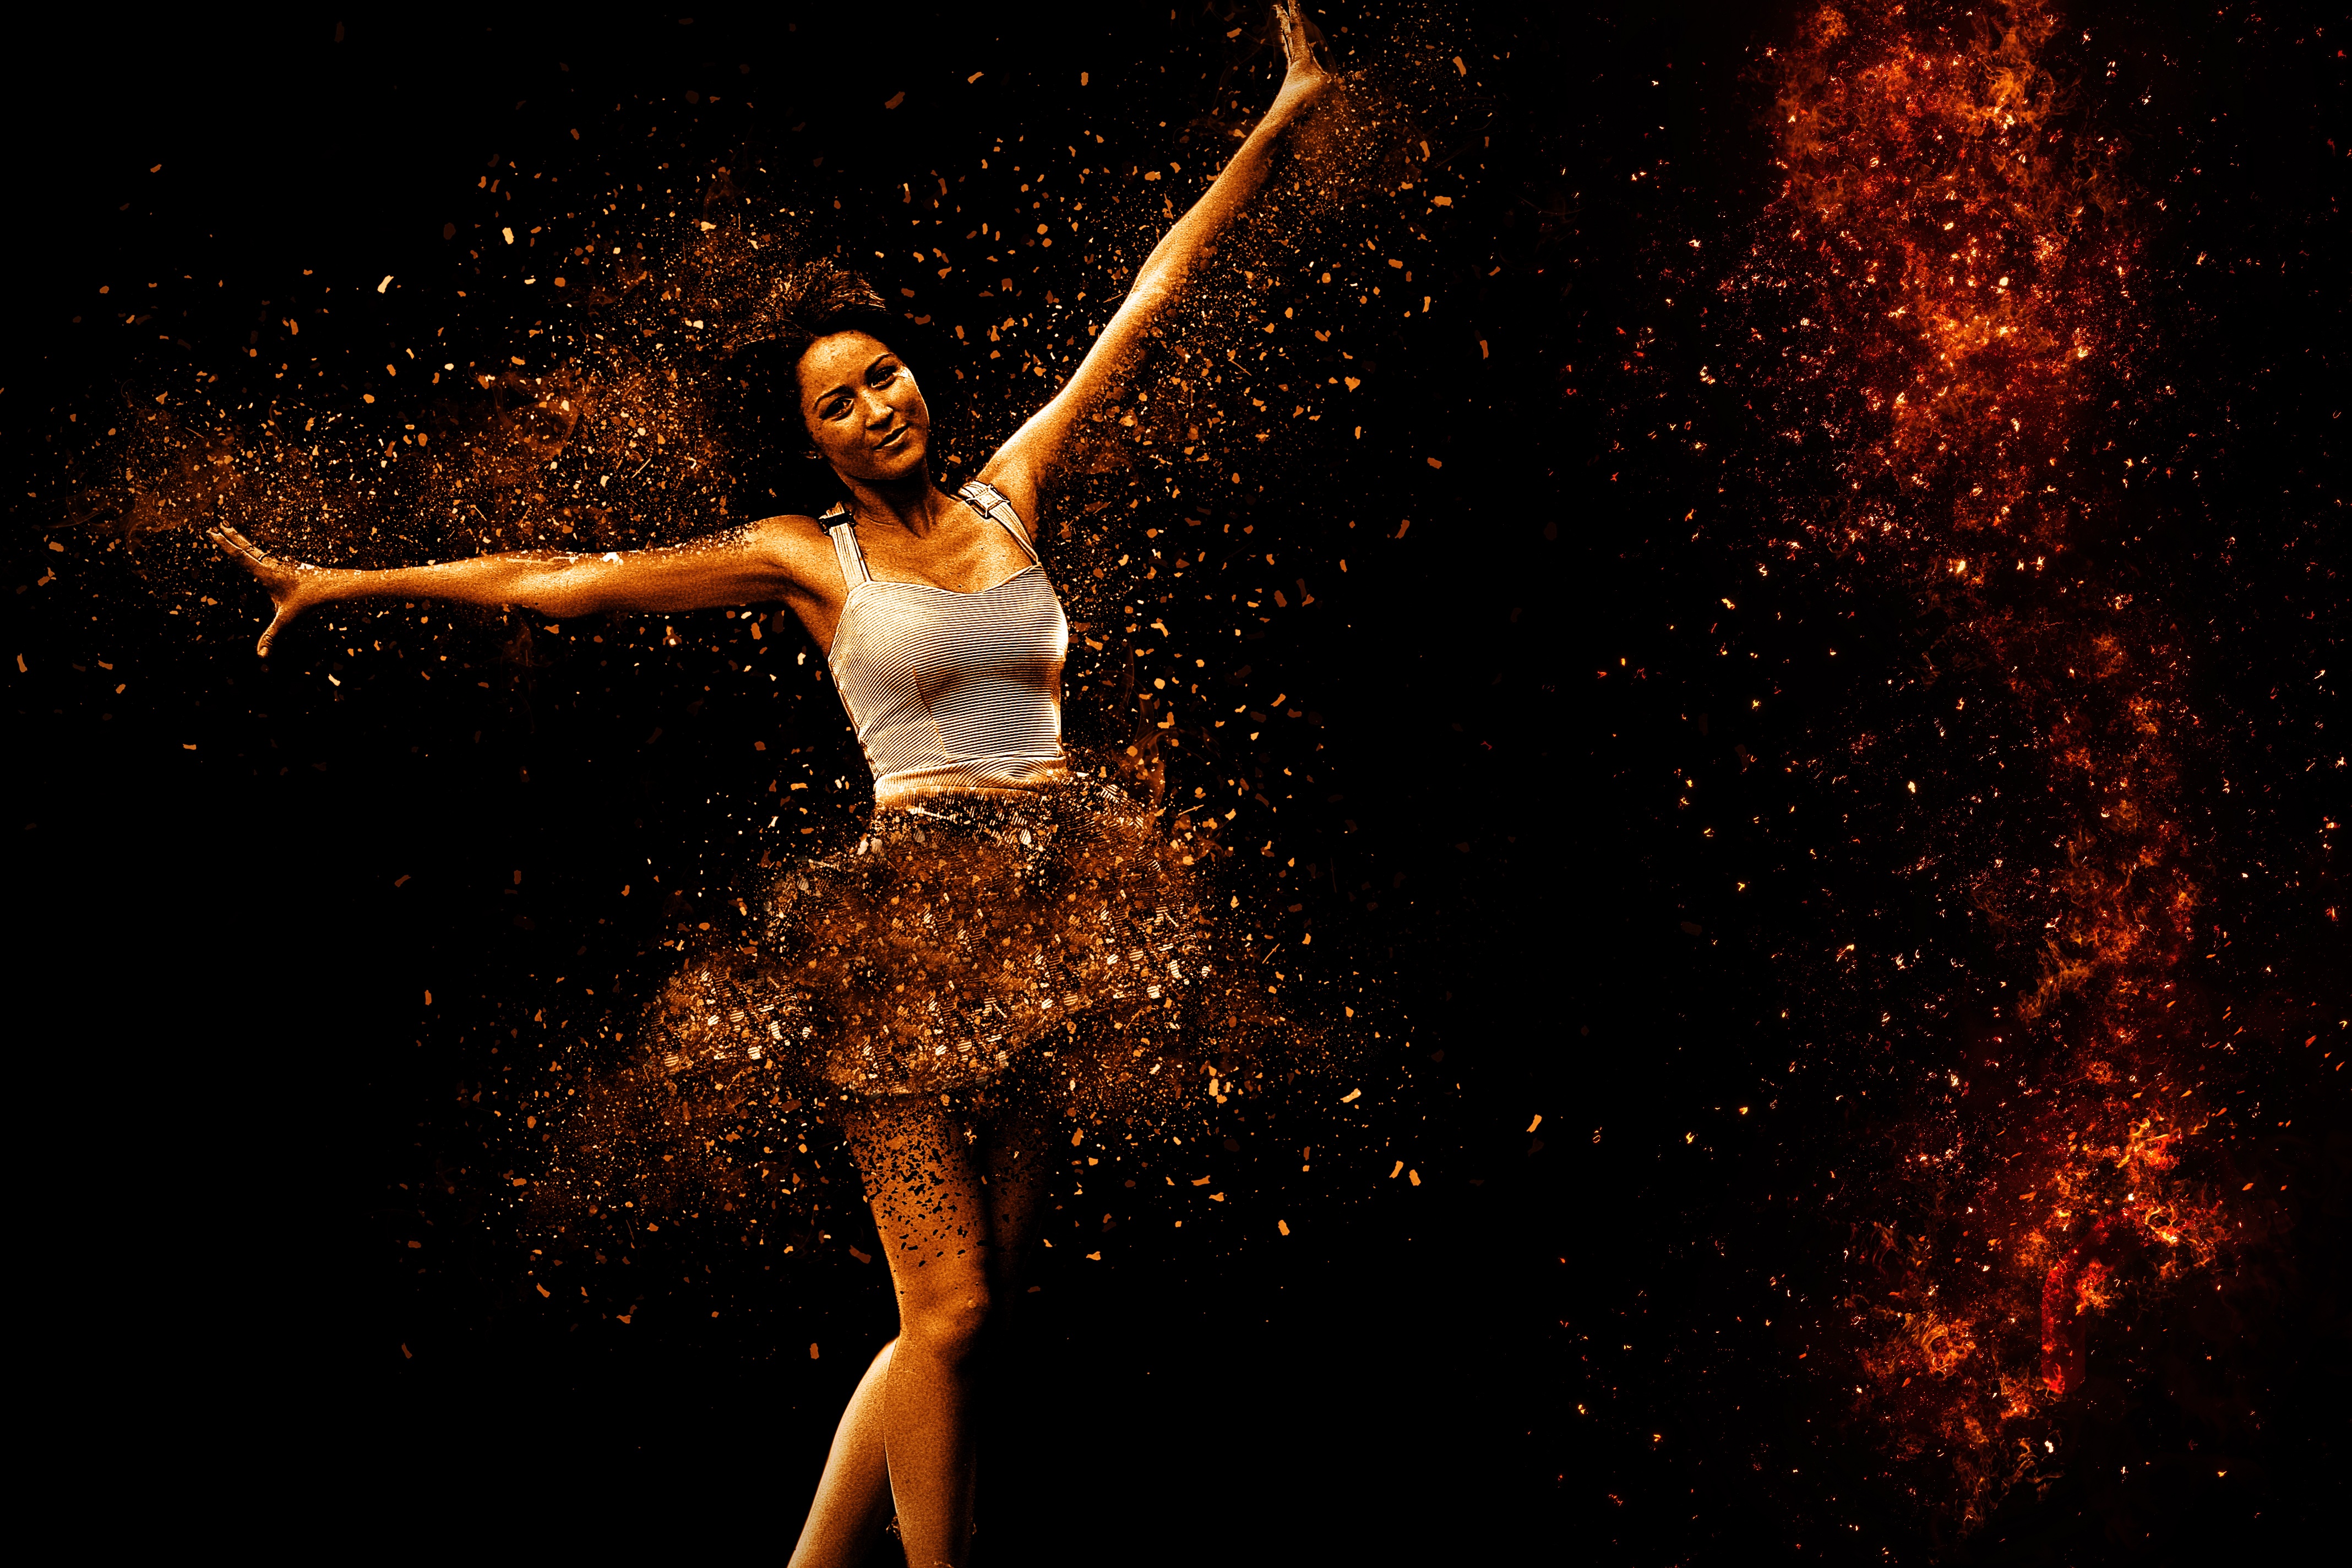
wing, woman, sport, night, dance, darkness, movement, swing, ballet, performance art, art, dress, sports, entertainment, sensual, performing arts, dynamics, musical theatre, modern dance, light arms